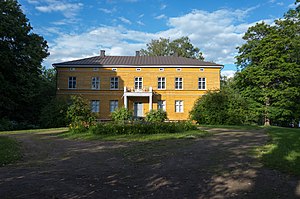
Anjalaforbundet
Anjala gård, hvor Anjalaforbundet
Anjalaforbundet blev stiftet på godset Anjala den 12. august 1788 og var en sammensværgelse af finske og svenske adelige officerere rettet mod den svenske konge Gustav 3. under Den russisk-svenske krig. Den russiske herskerinde Katharina den Store afviste kredsens fredsforslag, og det lykkedes den svenske konge at kvæle sammensværgelsen, men flere af de såkaldte Anjalamænd fik indflydelse på udviklingen i den finske del af riget under Finske krig.